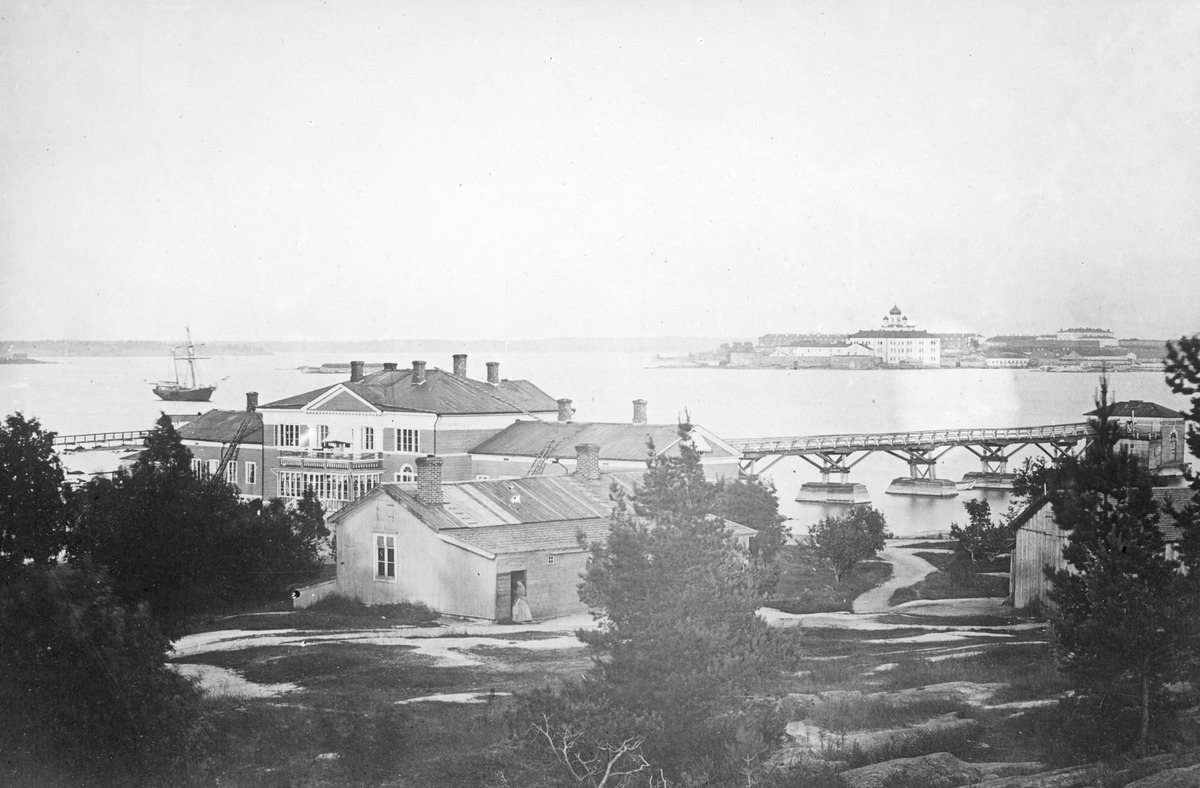
Ullanlinnan kylpylaitos
sisällön kuvaus: Ullanlinnan kylpylaitos. Kaivopuisto. mustavalkoinen
Ajankohta: kuvausaika 1870 n
Paikka: Suomi, Uusimaa, Helsinki, Kaivopuisto Helsinki
Aiheet: kylpylät